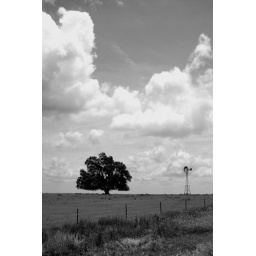
A lone tree and windmill under the big Texas sky near Canyon, Texas